Pandora's Box (2008 film)

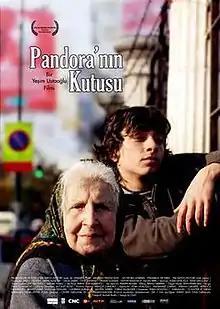
Theatrical poster

Pandora's Box is a 2008 Turkish drama film directed by Yeşim Ustaoğlu.